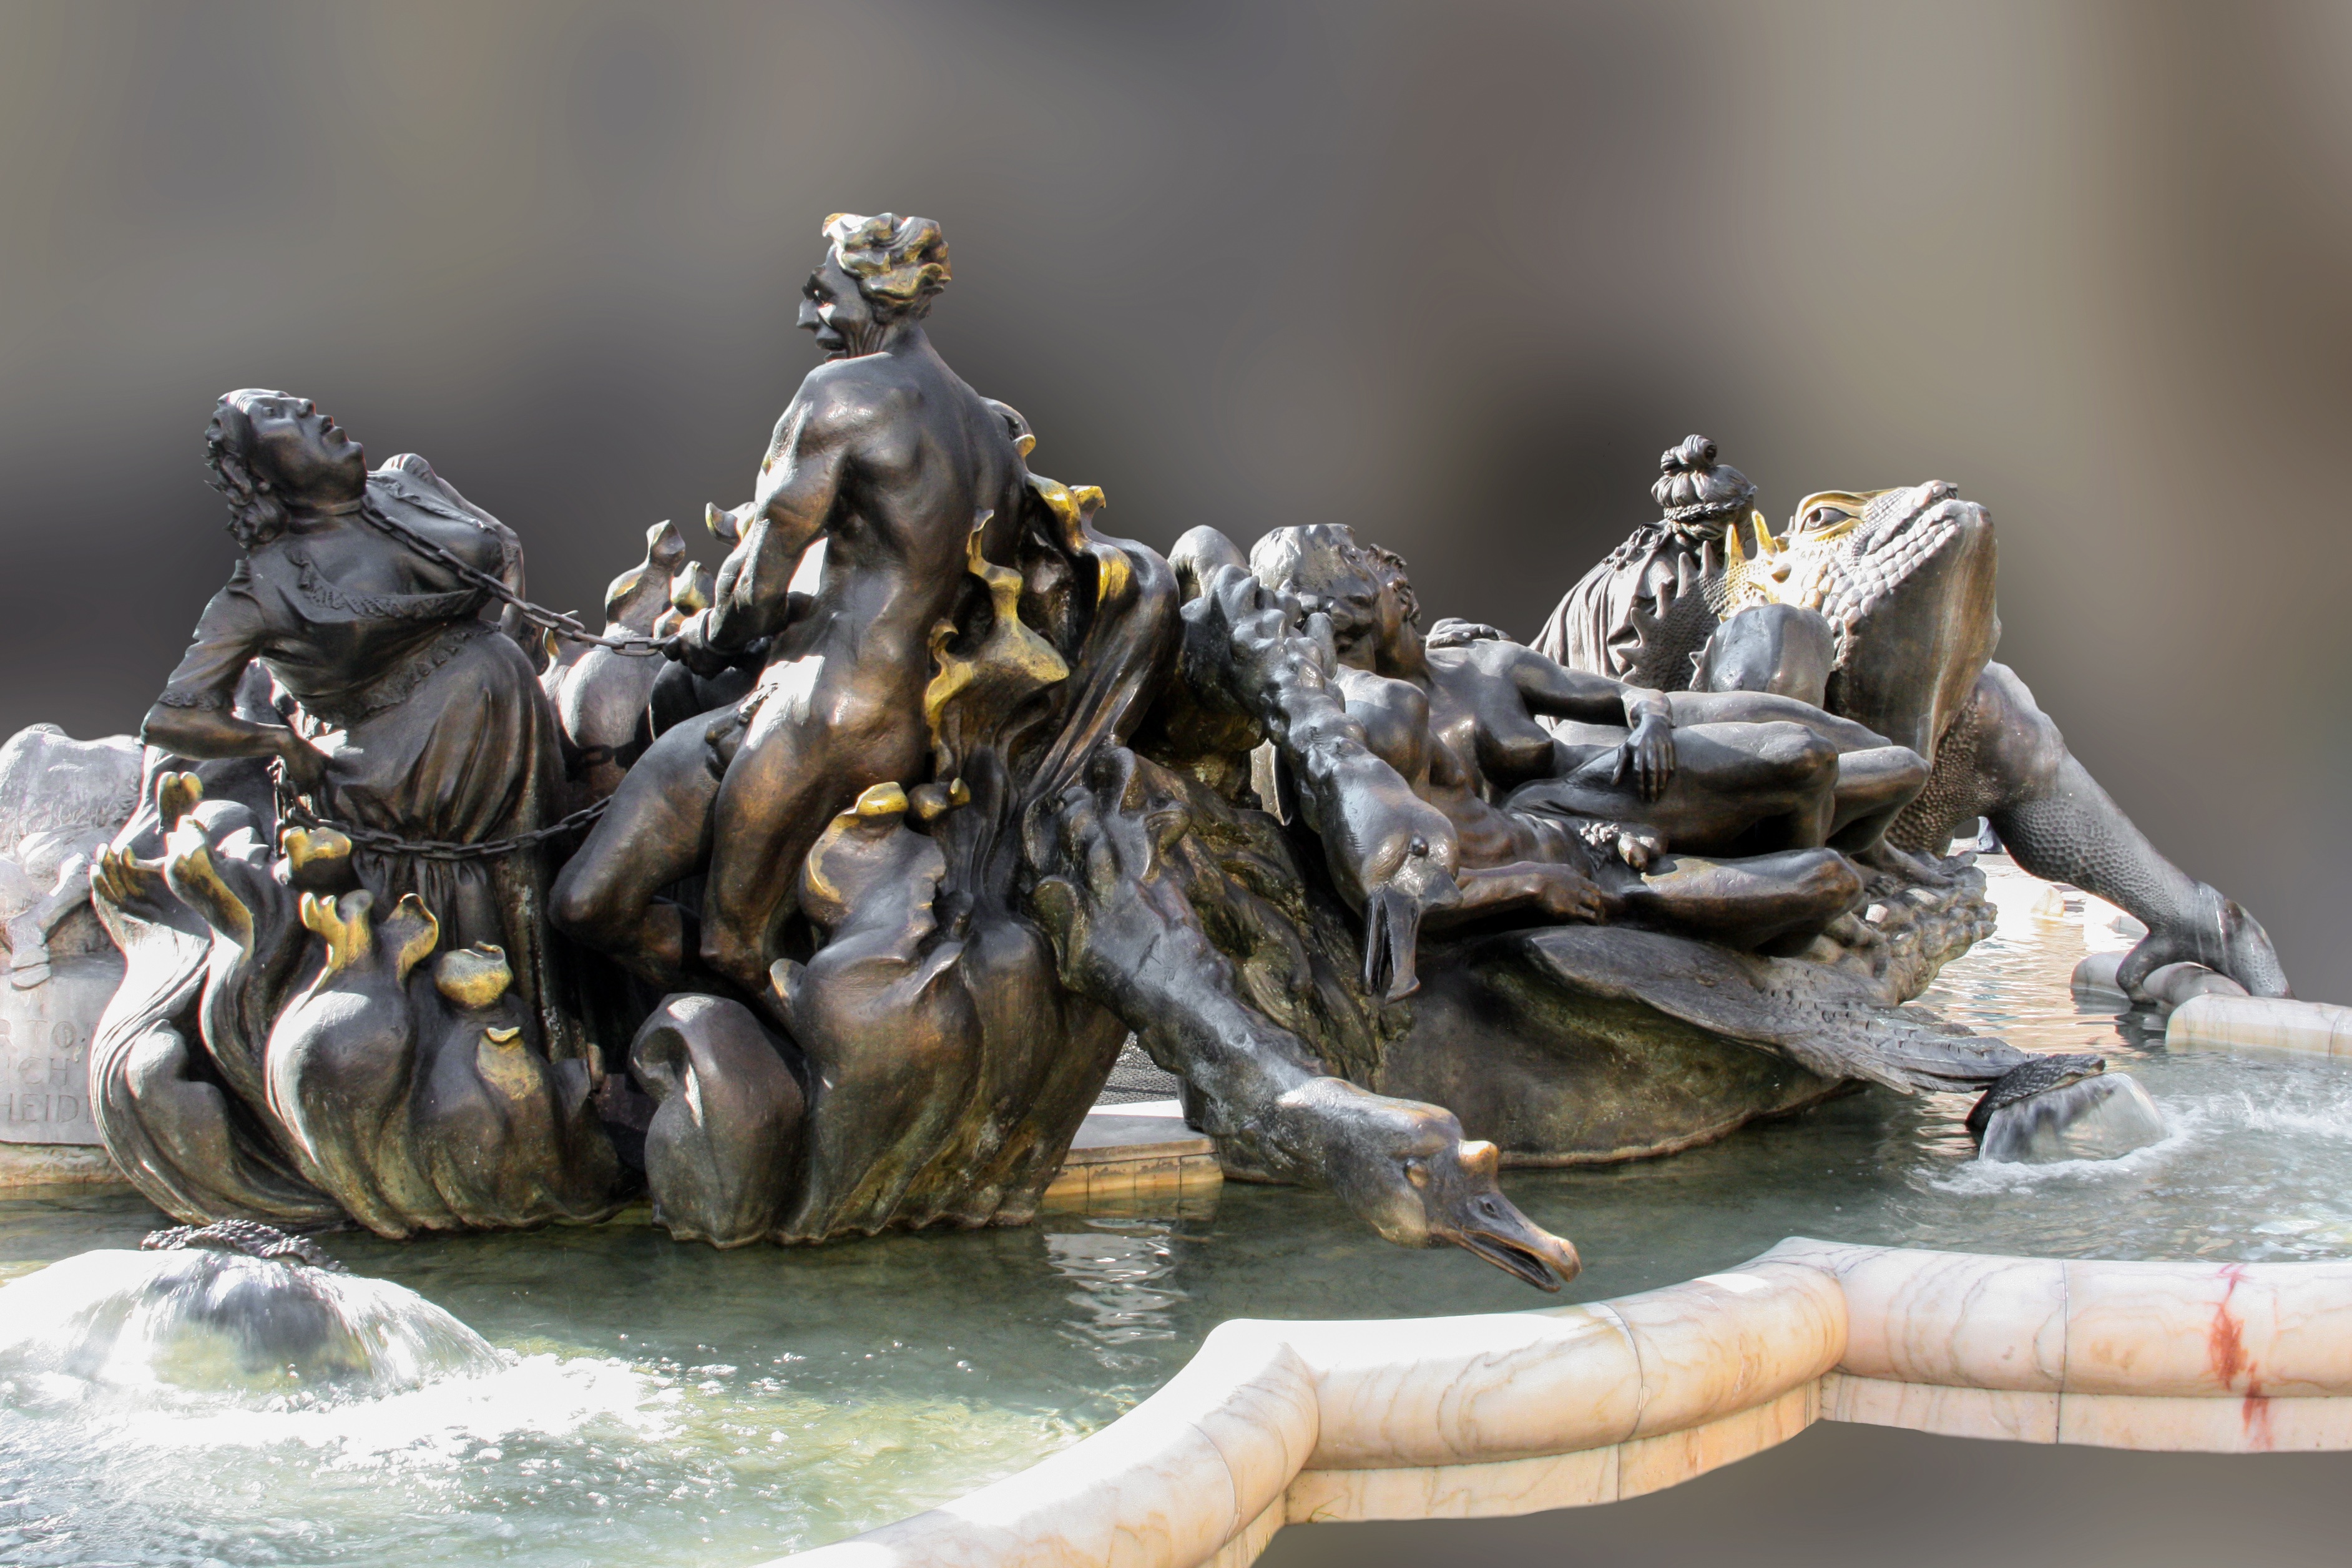
monument, statue, metal, artwork, sculpture, art, fountain, figures, water feature, nuremberg, mythology, before carousel